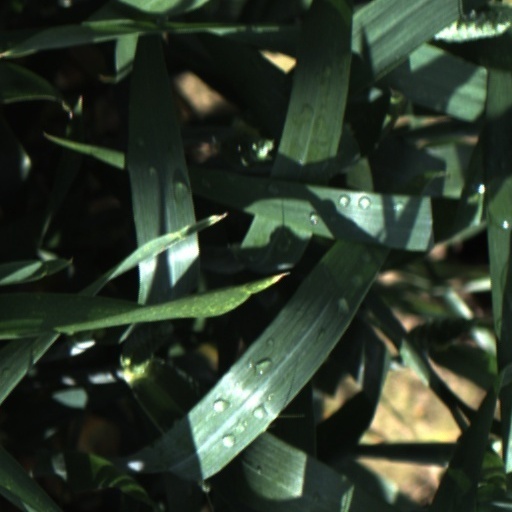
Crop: wheat